Henk Schouten

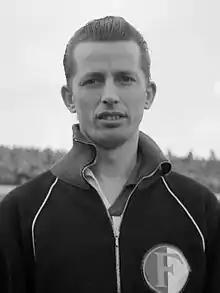
Schouten (1961)

Henk Schouten (16 April 1932 – 18 April 2018) was a Dutch footballer who was active as a midfielder. Schouten made his debut at Excelsior Rotterdam and also played for Holland Sport and Feijenoord.